Soup

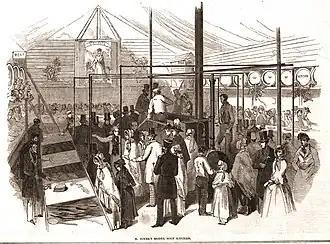
Interior of temporary building with large boiler in them middle and stores and serving stations at each side. The space is full of the great and good in smart clothes for the official opening ceremony

Soup is a primarily liquid food, generally served warm or hot – though it is sometimes served chilled – made by cooking or otherwise combining meat or vegetables with stock, milk, or water. According to "The Oxford Companion to Food", "soup" is the main generic term for liquid savoury dishes; others include broth, bisque, consommé, potage and many more.